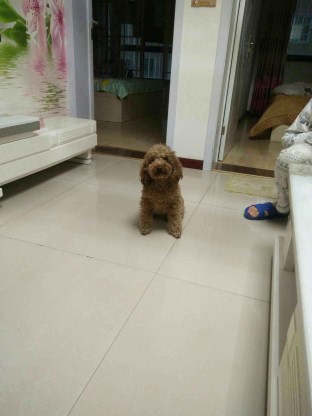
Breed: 7449-n000128-teddy